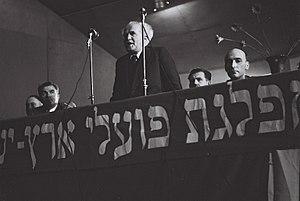
David Ben Gourion, à l'origine David Grün, né le 16 octobre 1886 à Płońsk et mort le 1ᵉʳ décembre 1973 à Sde Boker, est un homme d'État israélien.